History of Libya

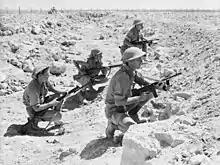
Australian infantry at Tobruk during World War II. Beginning on 10 April 1941, the Siege of Tobruk lasted for 240 days.

Lacking direction from the Ottoman government, Tripoli lapsed into a period of military anarchy during which coup followed coup and few deys survived in office more than a year. One such coup was led by Turkish officer Ahmed Karamanli. The Karamanlis ruled from 1711 until 1735 mainly in Tripolitania, but had influence in Cyrenaica and Fezzan as well by the mid 18th century. Ahmed was a Janissary and popular cavalry officer. He murdered the Ottoman Dey of Tripolitania and seized the throne in 1711. After persuading Sultan Ahmed III to recognize him as governor, Ahmed established himself as pasha and made his post hereditary. Though Tripolitania continued to pay nominal tribute to the Ottoman padishah, it otherwise acted as an independent kingdom. Ahmed greatly expanded his city's economy, particularly through the employment of corsairs (pirates) on crucial Mediterranean shipping routes; nations that wished to protect their ships from the corsairs were forced to pay tribute to the pasha. Ahmad's successors proved to be less capable than himself, however, the region's delicate balance of power allowed the Karamanli to survive several dynastic crises without invasion. The Libyan Civil War of 1791–1795 occurred in those years. In 1793, Turkish officer Ali Pasha deposed Hamet Karamanli and briefly restored Tripolitania to Ottoman rule. However, Hamet's brother Yusuf (r. 1795–1832) reestablished Tripolitania's independence.